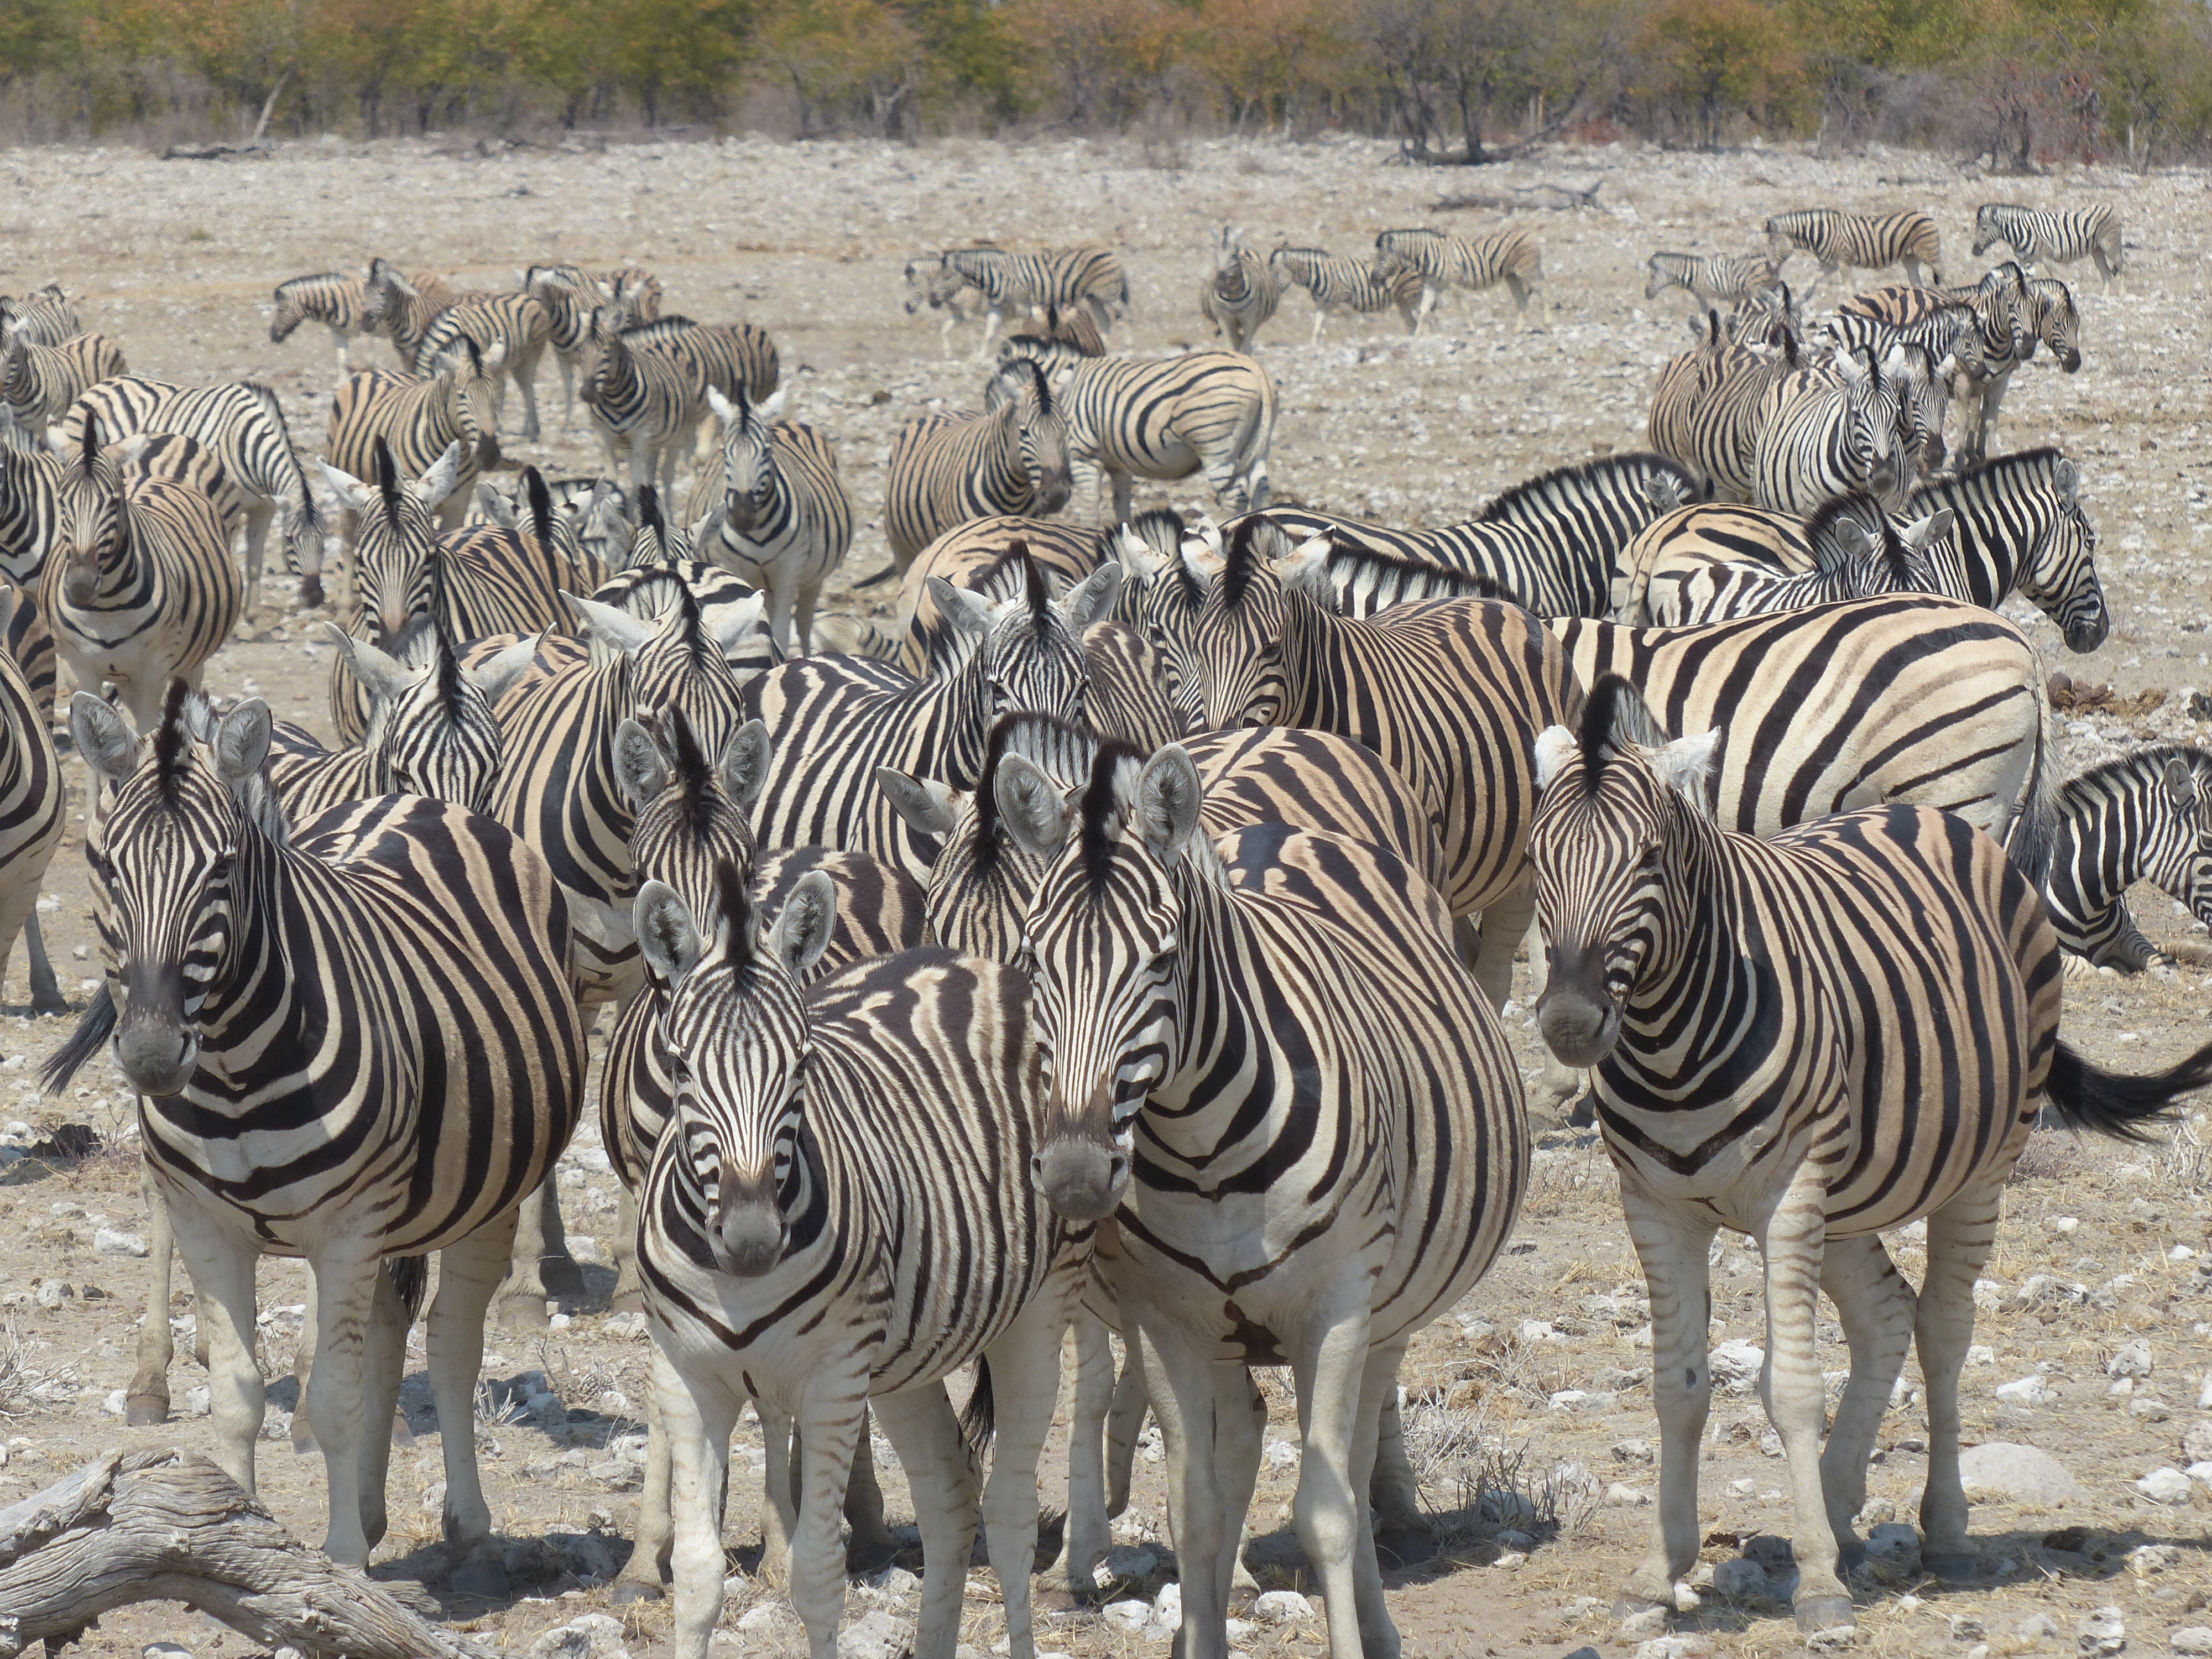
flock, wildlife, herd, mammal, fauna, savanna, zebra, animals, vertebrate, safari, zebras, horse like mammal, etosha national park